Northrop X-21

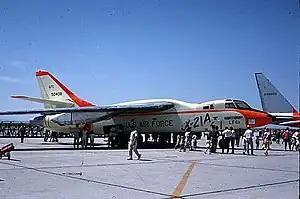
Northrop X-21A

The Northrop X-21A was an experimental aircraft designed to test wings with laminar flow control. It was based on the Douglas WB-66D airframe, with the wing-mounted engines moved to the rear fuselage and making space for air compressors. The aircraft first flew on 18 April 1963 with NASA test pilot Jack Wells at the controls. Although useful testing was accomplished, the extensive maintenance requirements of the intricate laminar-flow system caused the end of the program.